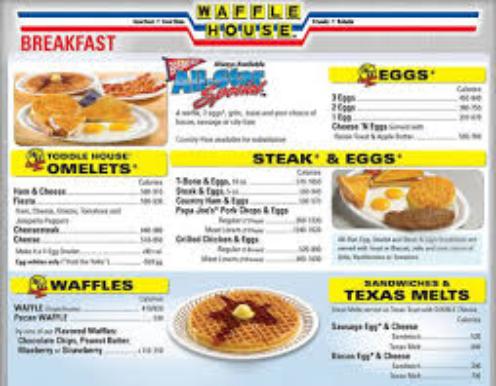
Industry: Food